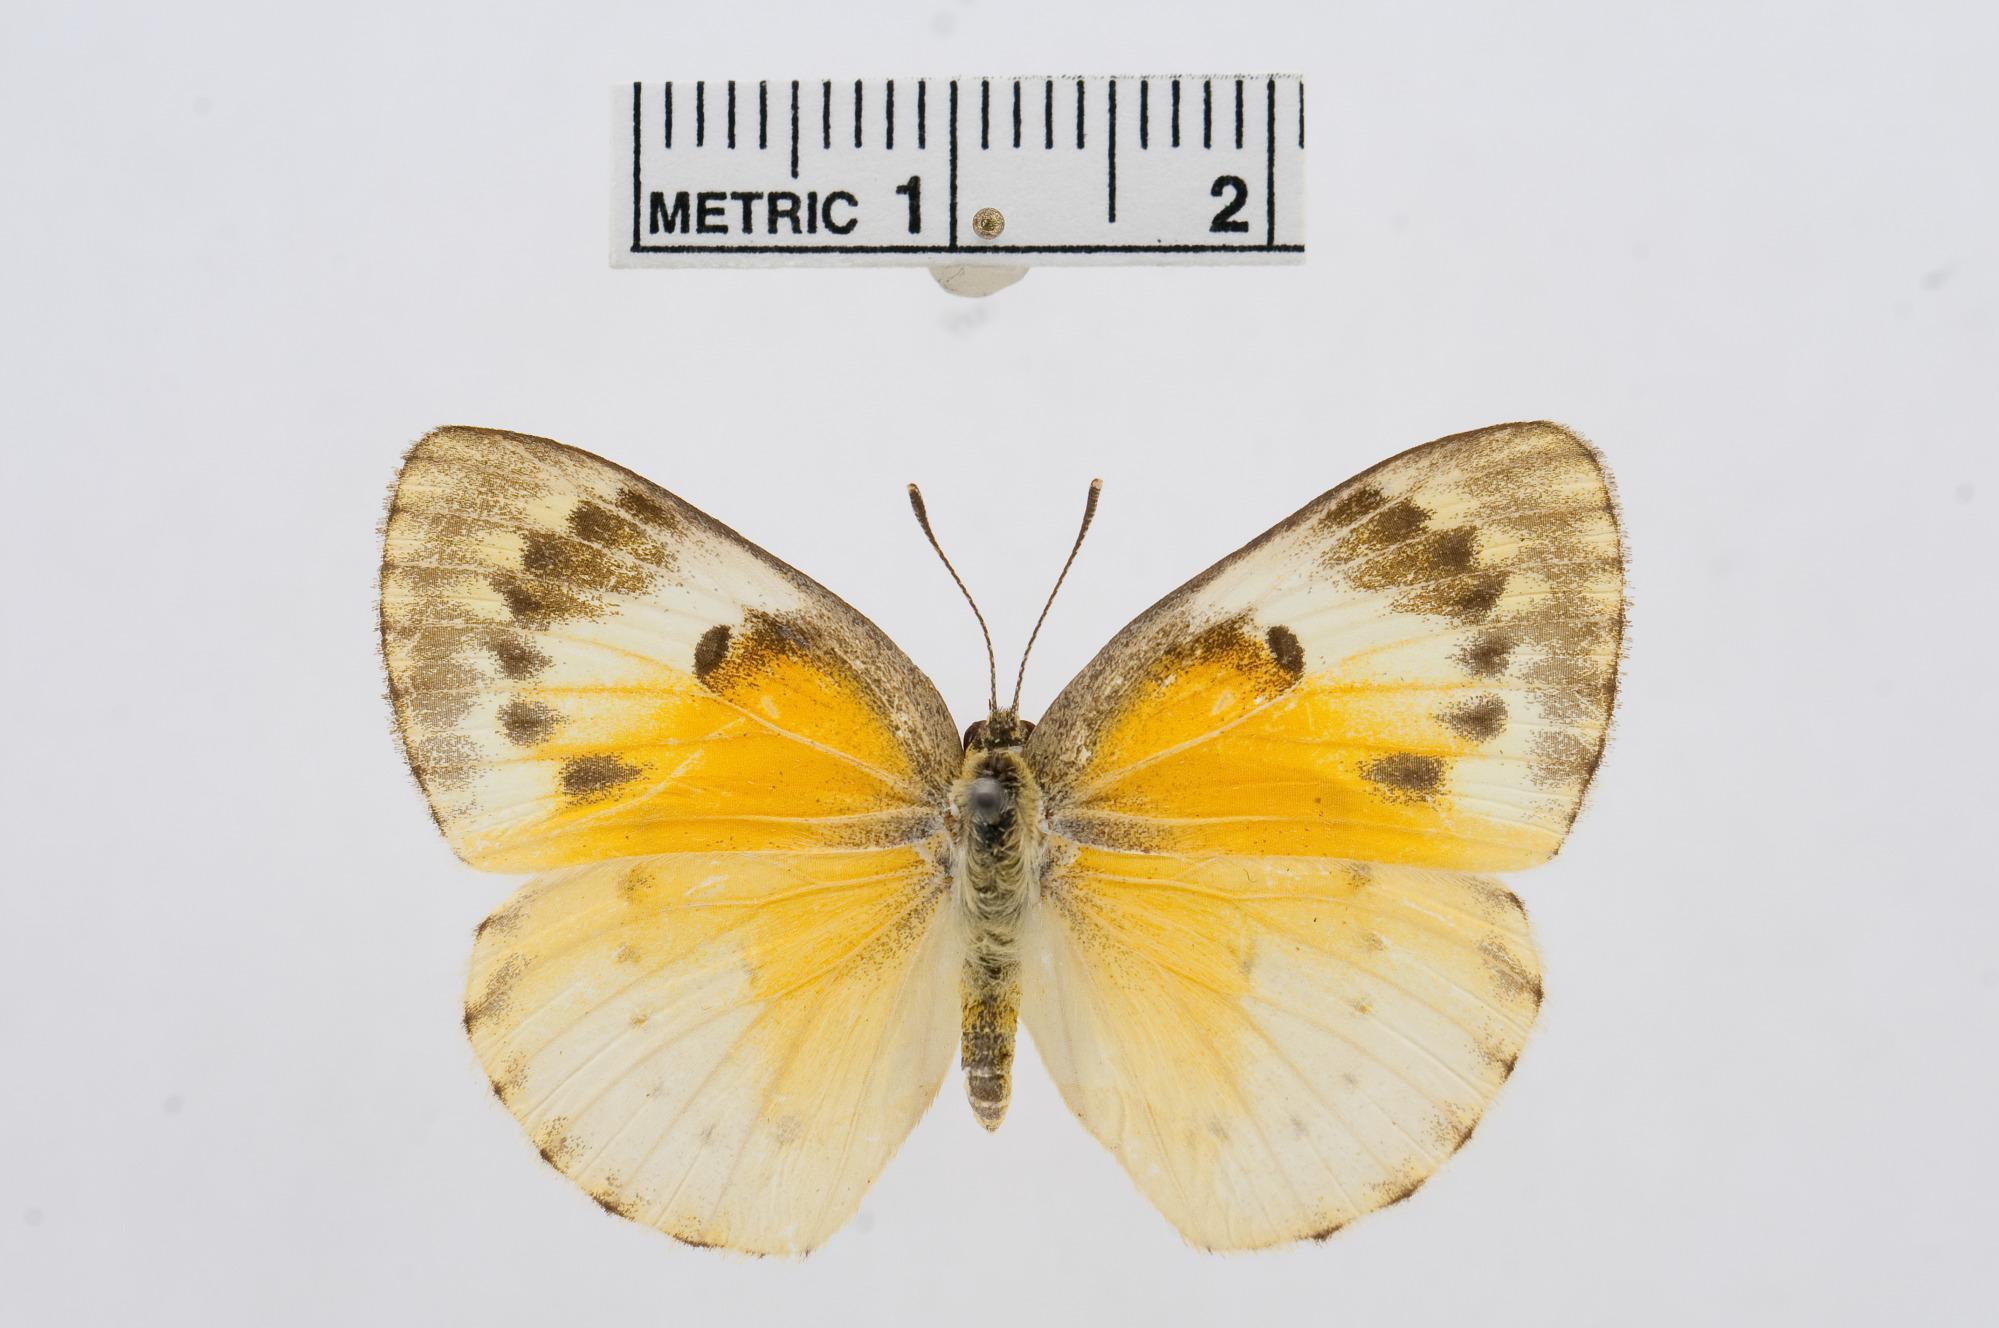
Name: Colotis pleione
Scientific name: Colotis pleione
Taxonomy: Animalia, Arthropoda, Hexapoda, Insecta, Lepidoptera, Pieridae, Pierinae